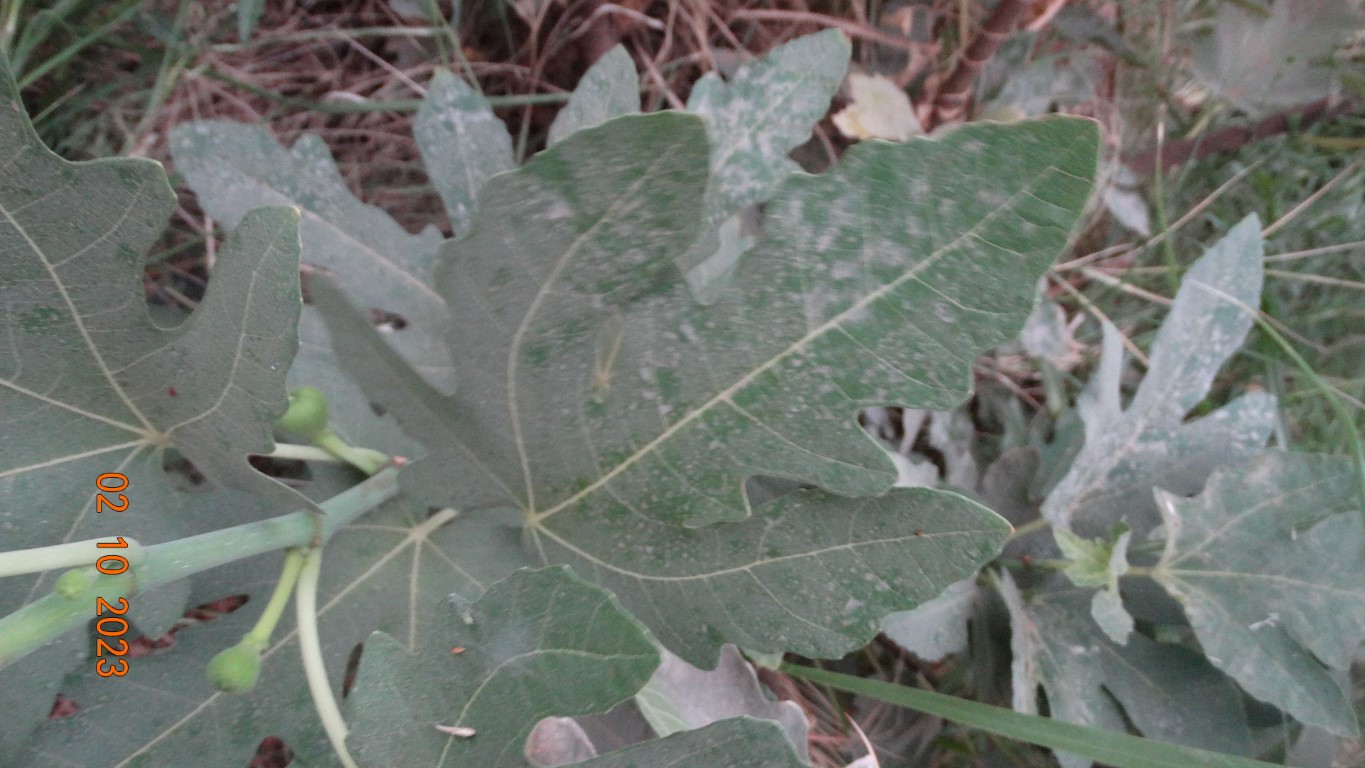
Label: healthy